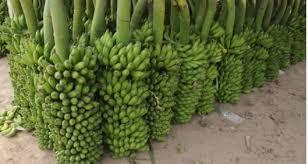
Mandhari yakiwa ni ya kilimo. Tunaona mikoba mingi ya mandizi ikiwa imepangwa vizuri sana. Mandizi yenyewe ni ya rangi ya kijani kibichi. Yamewekelewa kwenye mchanga.